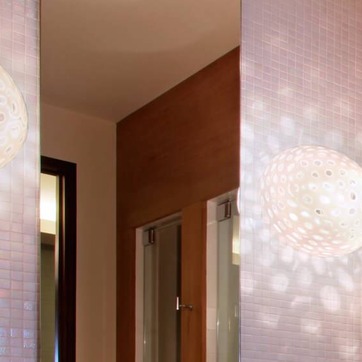
Material: mirror